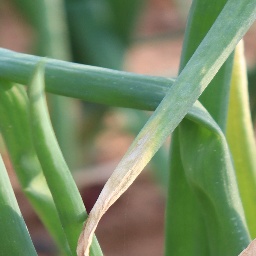
Label: Stemphylium leaf blight and collectrichum leaf blight